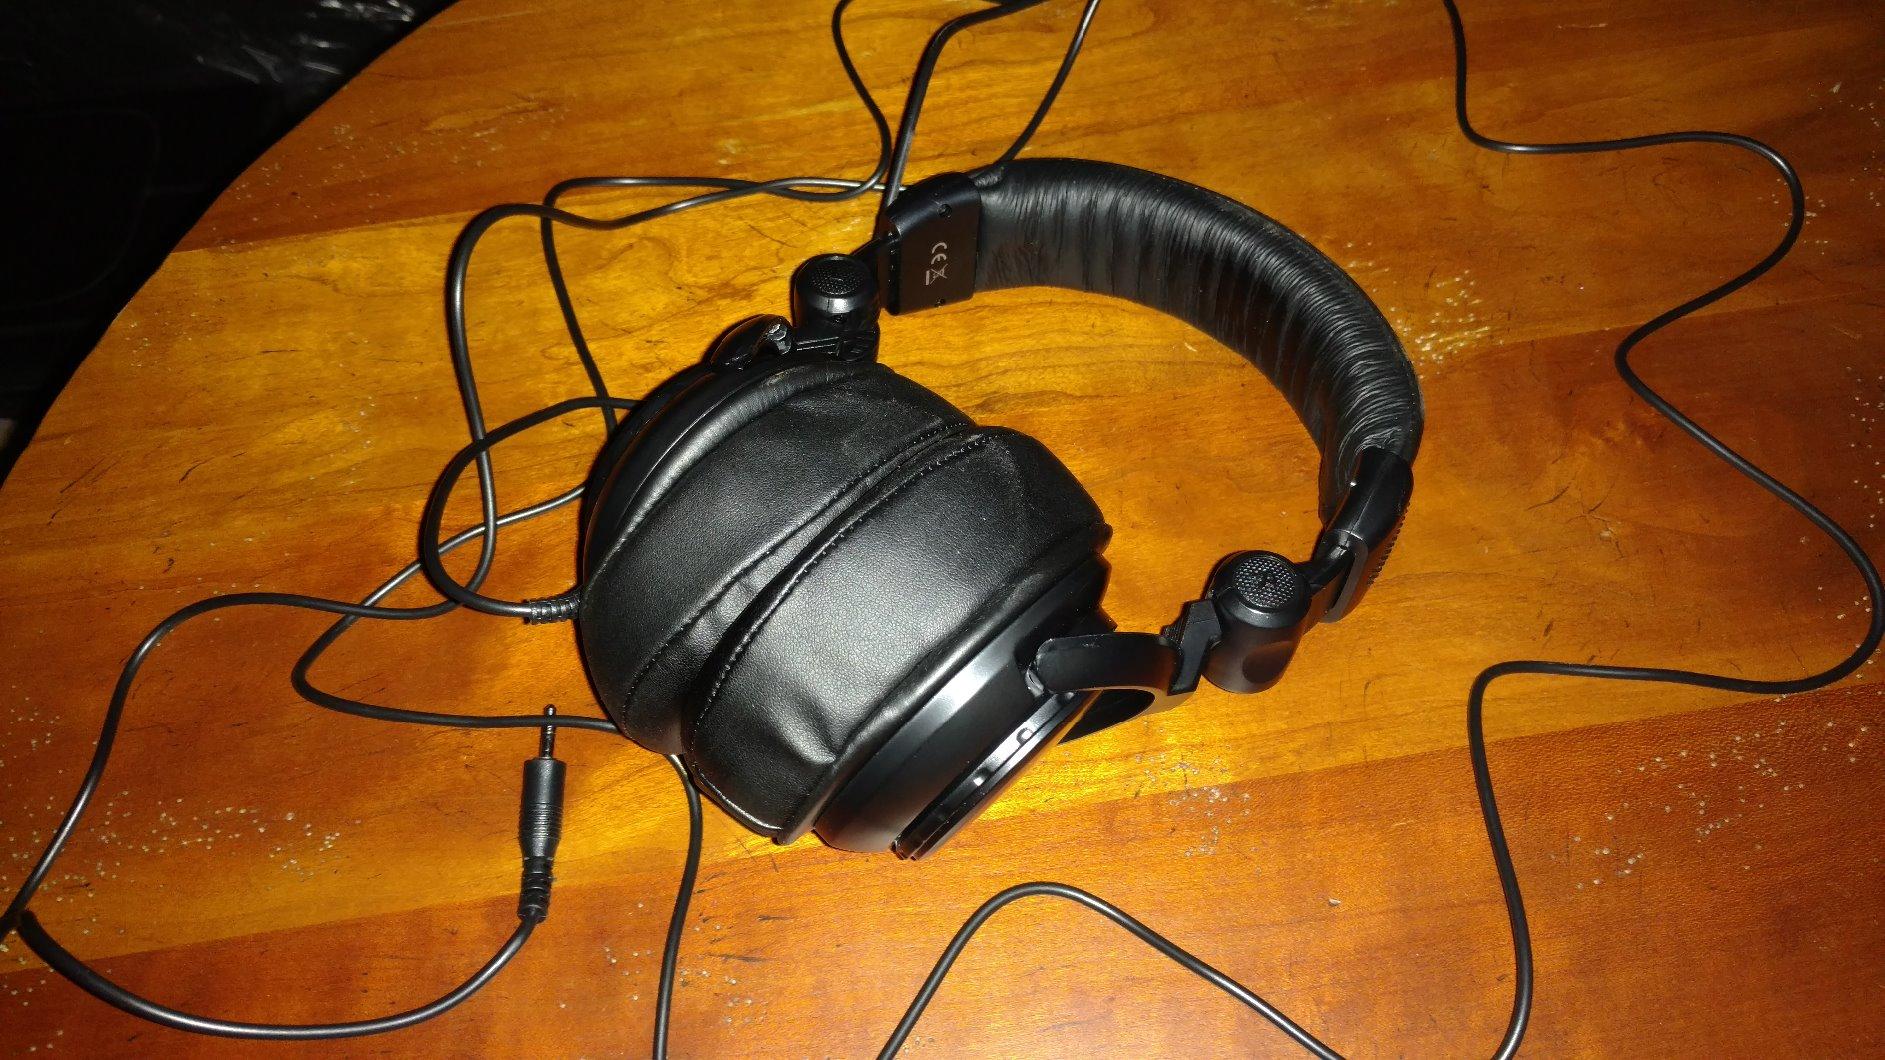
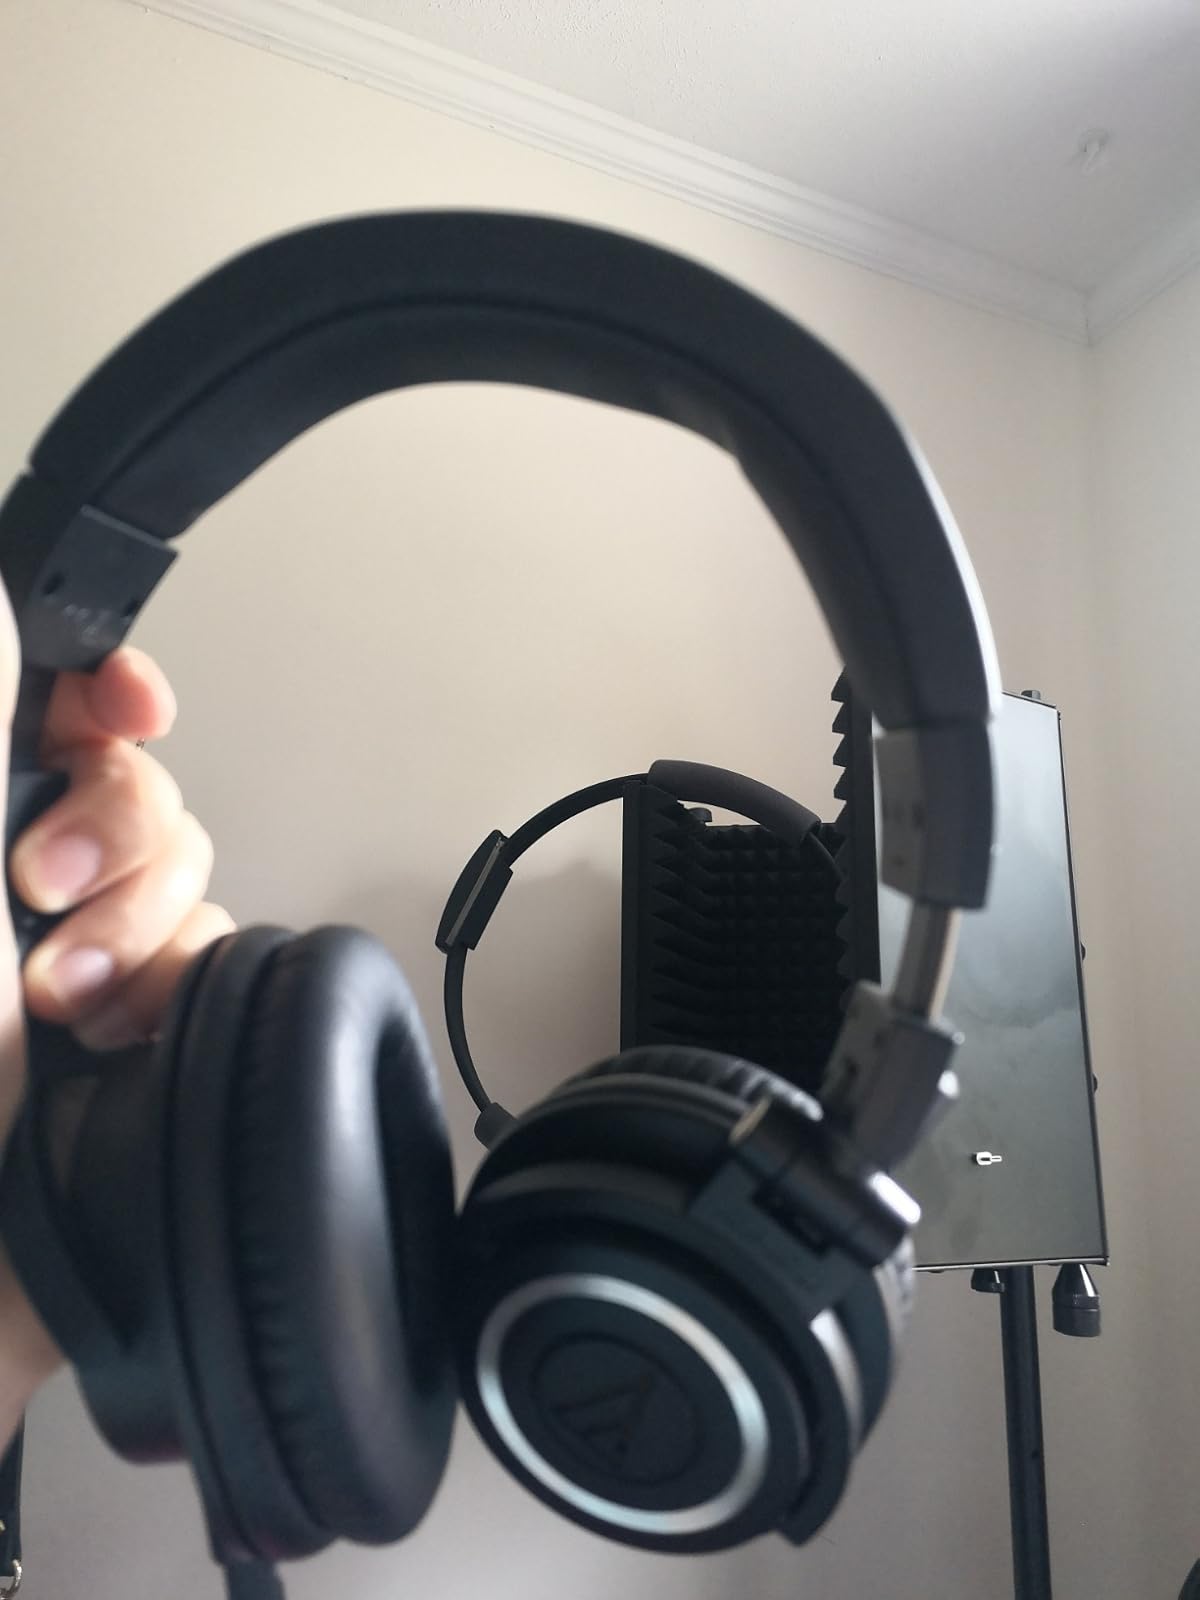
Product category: headphones
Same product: no